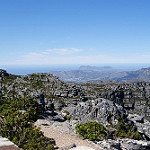
Label: mountain